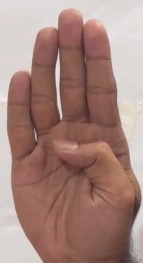
ASL sign: B